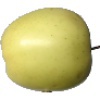
Label: Apple Golden 2